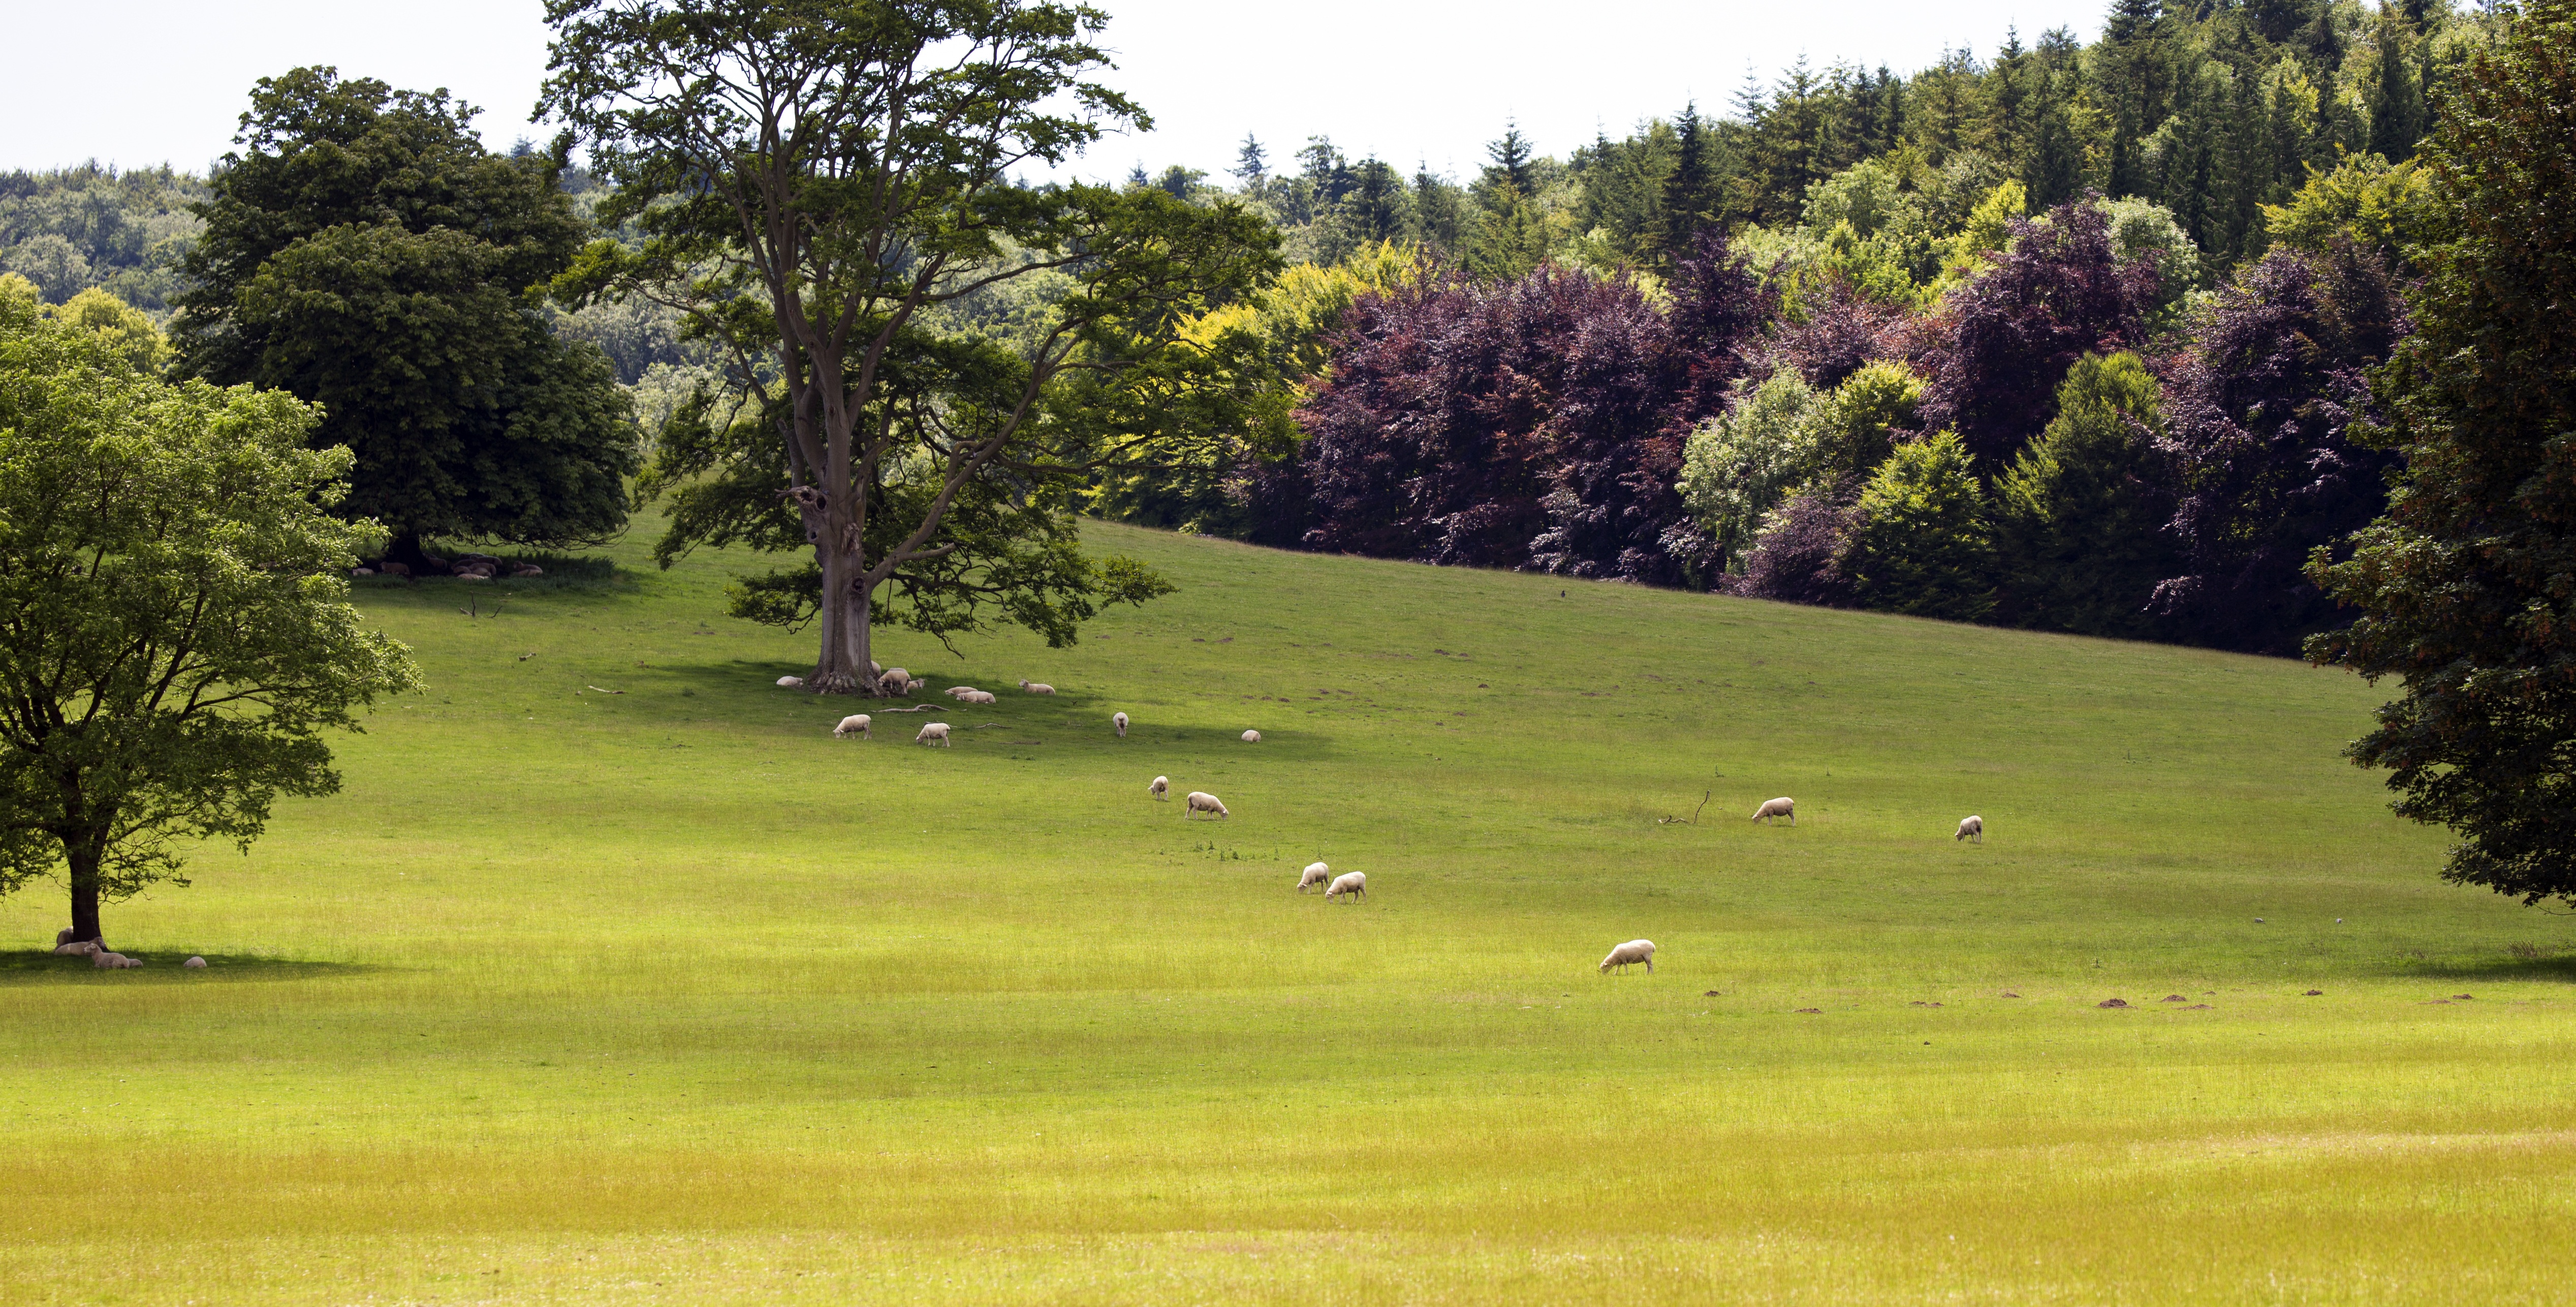
tree, grass, structure, field, lawn, meadow, prairie, recreation, pasture, plain, golf, golf course, golf club, sports, grassland, south downs, west sussex, english landscape, grazing sheep, outdoor recreation, sport venue